Cadgwith

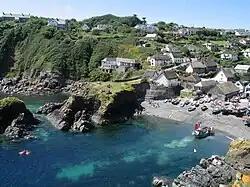
Cadgwith

The village has its origins in medieval times as a collection of fish cellars in a sheltered south-east facing coastal valley with a shingle cove. Fishing subsidised local farmers' livelihoods. Cadgwith was originally called 'Porthcaswydh', becoming 'Por Cadjwydh' in Late Cornish, and is derived from the Cornish word for 'a thicket', literally meaning "battle of trees", probably because the valley was densely wooded. From the 16th century, the village became inhabited, with fishing as the main occupation. Subsequently, houses, lofts, capstan houses, and cellars constructed of local stone or cob walls and thatched or slated roofs were built along the beach and up the sides of the valley leading to Cadgwith's characteristic Cornish fishing village appearance. In recent times a very small Anglican church was built, next to the path from the car park down to the seafront, dedicated to St Mary. This 'tin tabernacle' church was designated a Grade II listed building in February 2024.